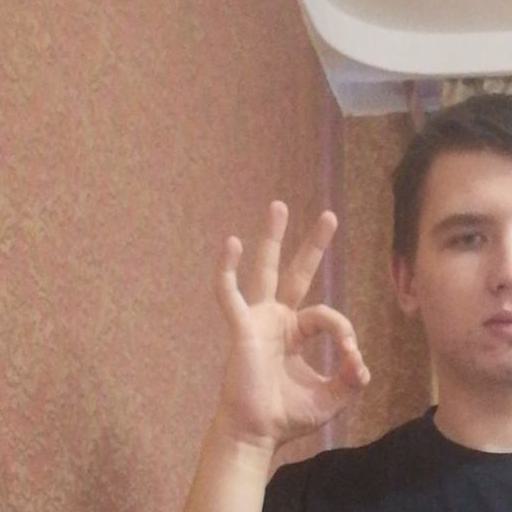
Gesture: ok